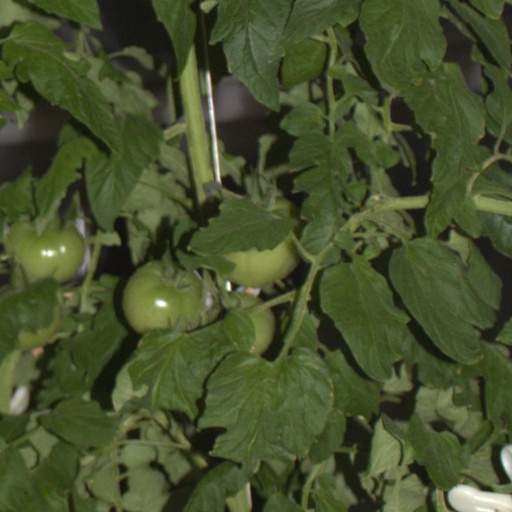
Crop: tomato